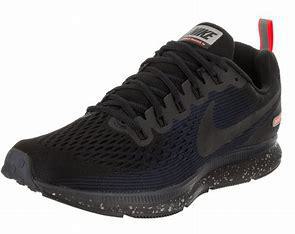
Brand: Nike
Model: Air Zoom Pegasus 34